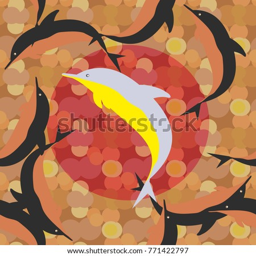
seamless texture with a flock of dolphins under water , illustration for background